Agroha Mound

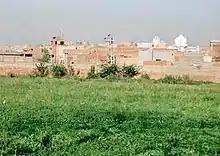
Ther Mound

Agroha, locally known as Ther, is an archaeological site located in Agroha, in the Hisar district of India.